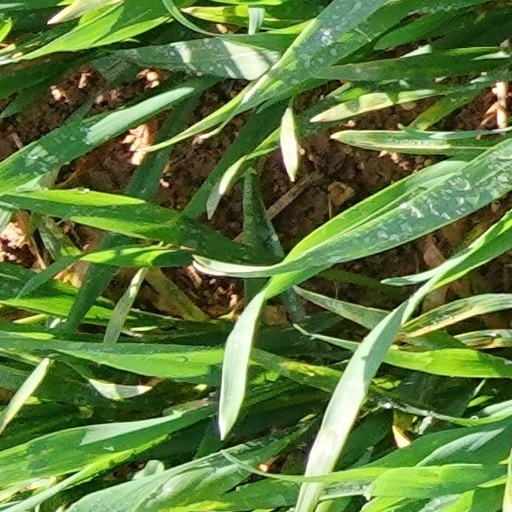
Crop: wheat